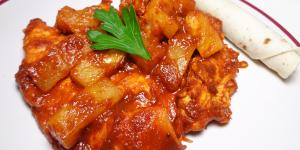
pollo al pastor